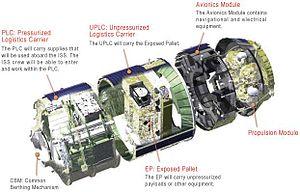
Le H-II Transfer Vehicle, aussi appelé Kounotori est un vaisseau cargo spatial développé par l'Agence d'exploration aérospatiale japonaise en collaboration avec la NASA et utilisé pour ravitailler la Station spatiale internationale et en particulier le laboratoire spatial japonais Kibō installé en mars 2008. Il remplace la navette spatiale américaine dans ce rôle, en complément des vaisseaux cargo européens ATV, des vaisseaux russes Progress-M et des engins américains Cygnus et SpaceX Dragon du programme COTS.